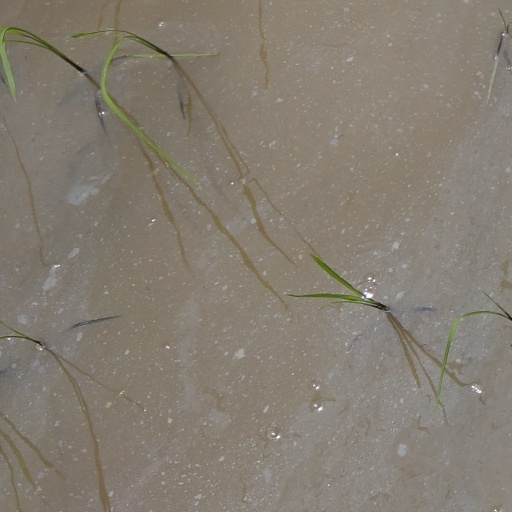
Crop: rice